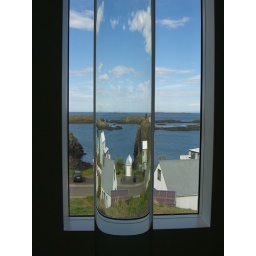
Library of Water. Glacial water contained in glass pillars.